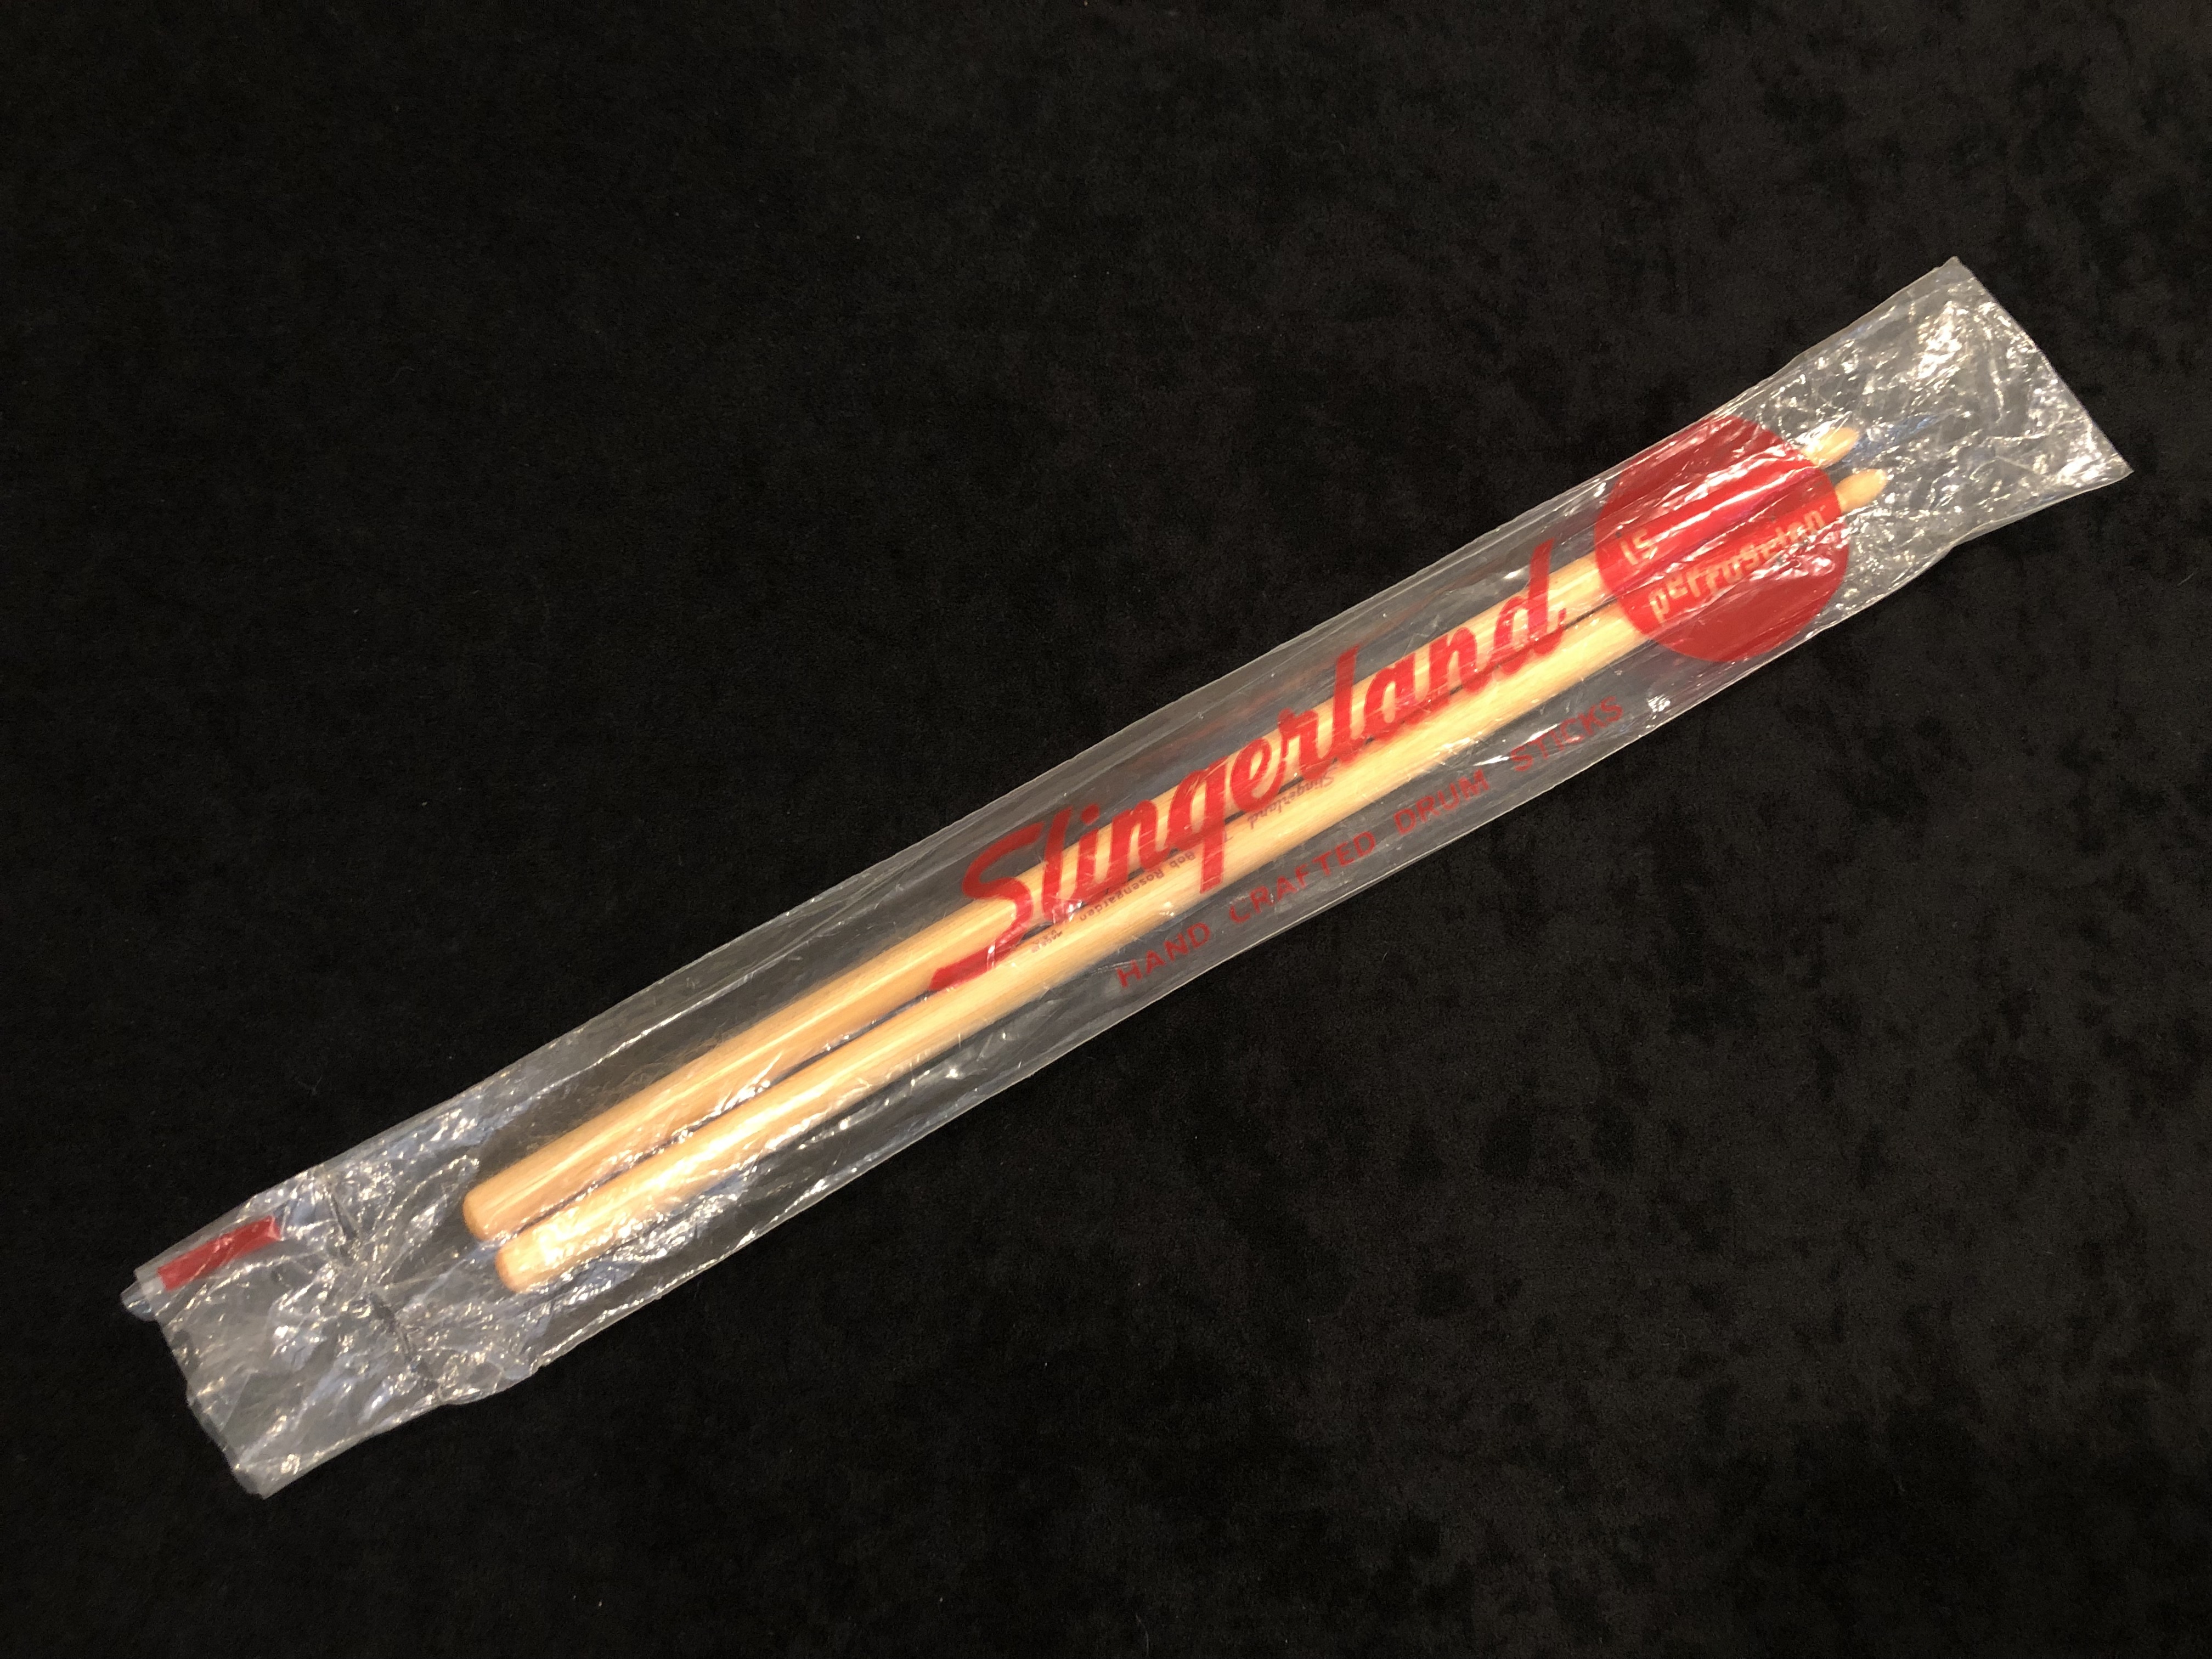
1960s N.O.S. Slingerland Bob Rosengarden 7A Wood Tip Drum Sticks w/ Original Bag
Brand: Slingerland
For your kind consideration is this N.O.S. pair of Slingerland drum sticks. This is the 7A Bob Rosengarden wood tip model and measure 15-1/2" in length. Totally unplayed and in the original Slingerland branded packaging. Great collectors item. Enjoy! *All orders may require a signature at time of delivery unless discussed prior to shipment. *International customers will need to pay actual shipping cost if amount is greater than estimated shipping charge shown. In many cases, international shipping may be less than price shown. Please contact us with your country and postal code prior to purchase if you need a shipping quote, and we will send an offer with exact correct shipping charges.
Category: Arts & Entertainment > Hobbies & Creative Arts > Musical Instrument & Orchestra Accessories > Percussion Accessories > Drum Sticks & Brushes > Drum Sticks